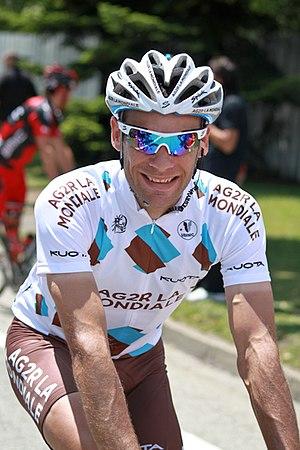
Villapourçon est une commune française, située dans le département de la Nièvre en région Bourgogne-Franche-Comté.